The Dreggs

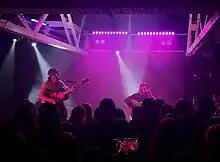

The Dreggs were the first feature artist for Triple J Unearthed in 2024 further increasing their growth and reach.